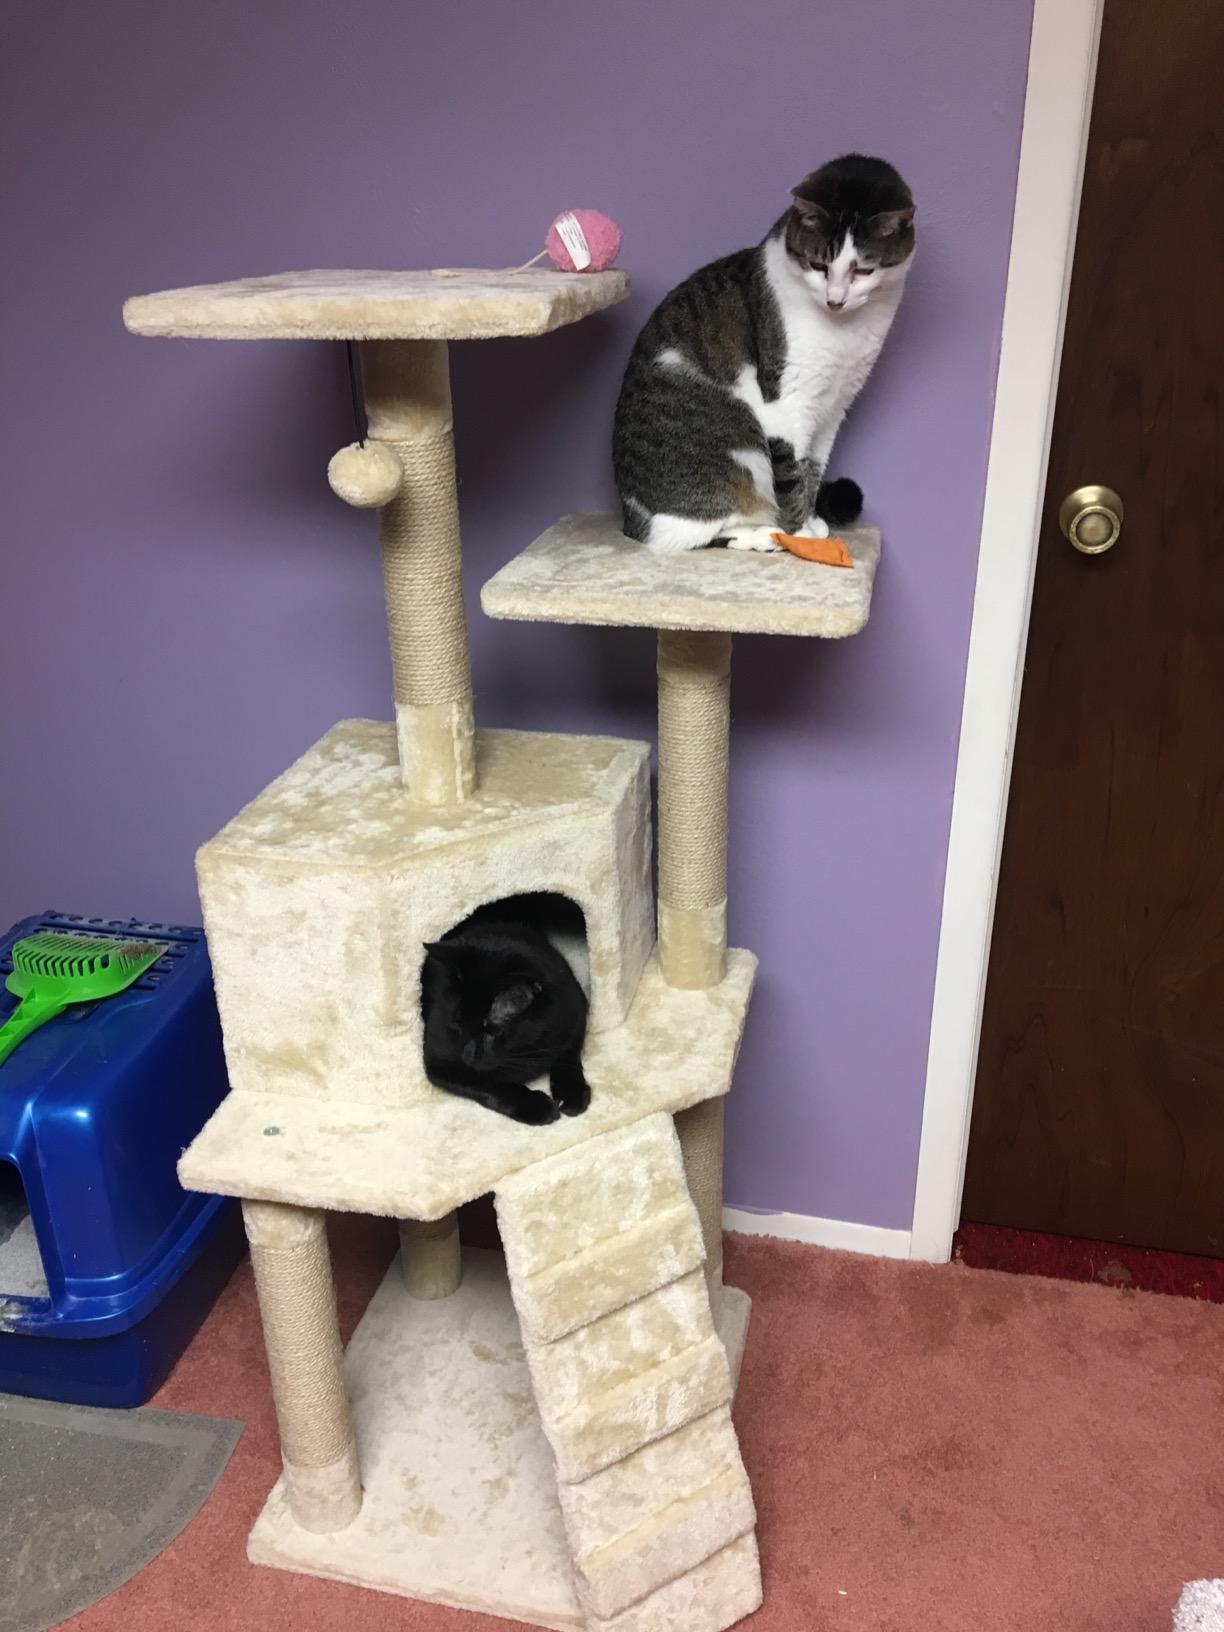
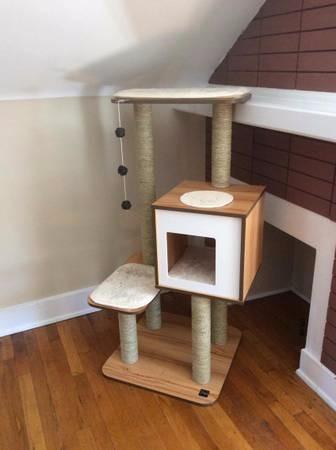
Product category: items_cat tree
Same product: no